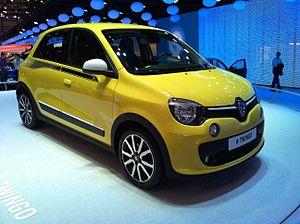
Le groupe Renault [ʁəno] est un constructeur automobile français. Il est lié aux constructeurs japonais Nissan depuis 1999 et Mitsubishi depuis 2017, à travers l'alliance Renault-Nissan-Mitsubishi qui est, au premier semestre 2017, le premier constructeur automobile mondial. Le groupe Renault possède des usines et filiales à travers le monde entier. Fondée par les frères Louis, Marcel et Fernand Renault en 1899, l'entreprise joue, lors de la Première Guerre mondiale, un rôle essentiel. Elle se distingue ensuite rapidement par ses innovations, en profitant de l'engouement pour la voiture des « années folles » et produit alors des véhicules « haut de gamme ».
Une petite citadine est une automobile du segment A. Ces voitures d'entrée de gamme, plus courtes que les citadines polyvalentes, sont adaptées aux déplacements de proximité, principalement en milieu urbain et sont très faciles à garer. Ces véhicules ont une consommation très basse.